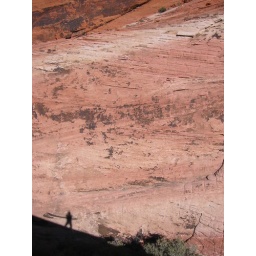
My shadow cast against a rock wall in Calico Hills of Red Rock Canyon NCA